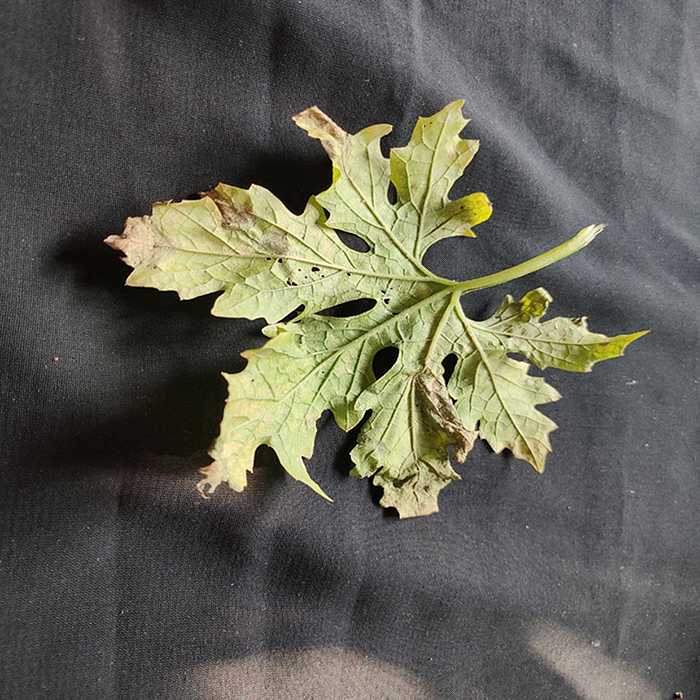
Plant: Bitter Gourd
Label: Mosaic virus